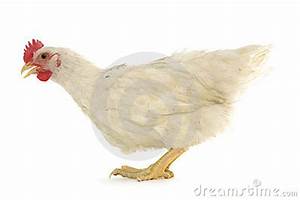
Label: gallina